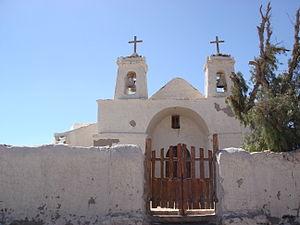
Le village de San Francisco de Chiu-Chiu connu sous le nom de Chiu-Chiu est situé à 30 km à l'est de la ville de Calama à 2525 mètres d'altitude. C'est une oasis qui, dans la période pré-hispanique, possédait une grande concentration de population atacameña et faisait partie du Chemin de l'Inca. Il a été conquis et évangélisée par les Espagnols, qui ont fondé la ville moderne appelée Atacama La Chica.